Greenfield (Fincastle, Virginia)

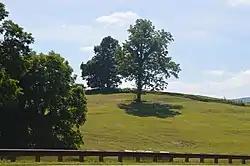
Overview from the east

Greenfield, also known as Col. William Preston Plantation, Preston House, and Botetourt Center at Greenfield, is a historic plantation site located at Fincastle, Botetourt County, Virginia. The first plantation established by surveyor, militia officer and burgess William Preston (1729-1783) and which used enslaved labor beginning with his purchase of 16 Africans from the ship "True Blue" on August 28, 1759 in Nanjemoy, Maryland for 752pounds (to avoid a 5% Virginia sales tax), Greenfield became one of Botetourt County's largest plantations, encompassing more than 1,200 acres by the 1770s. In 1774 Col. Preston moved his family to another plantation, Smithfield, and a series of white overseers managed the farm, orchard and distillery at Greenfield.